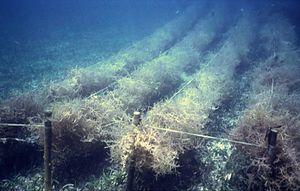
Eucheuma est un genre d’algues rouges, mais qui peut prendre une couleur brune, rouge ou verte. Les espèces d’Eucheuma sont utilisées dans la production de carraghénanes, un ingrédient contenu dans les cosmétiques, ou utilisé dans la transformation des aliments, ainsi qu’une source de nourriture pour les gens en Indonésie et aux Philippines.